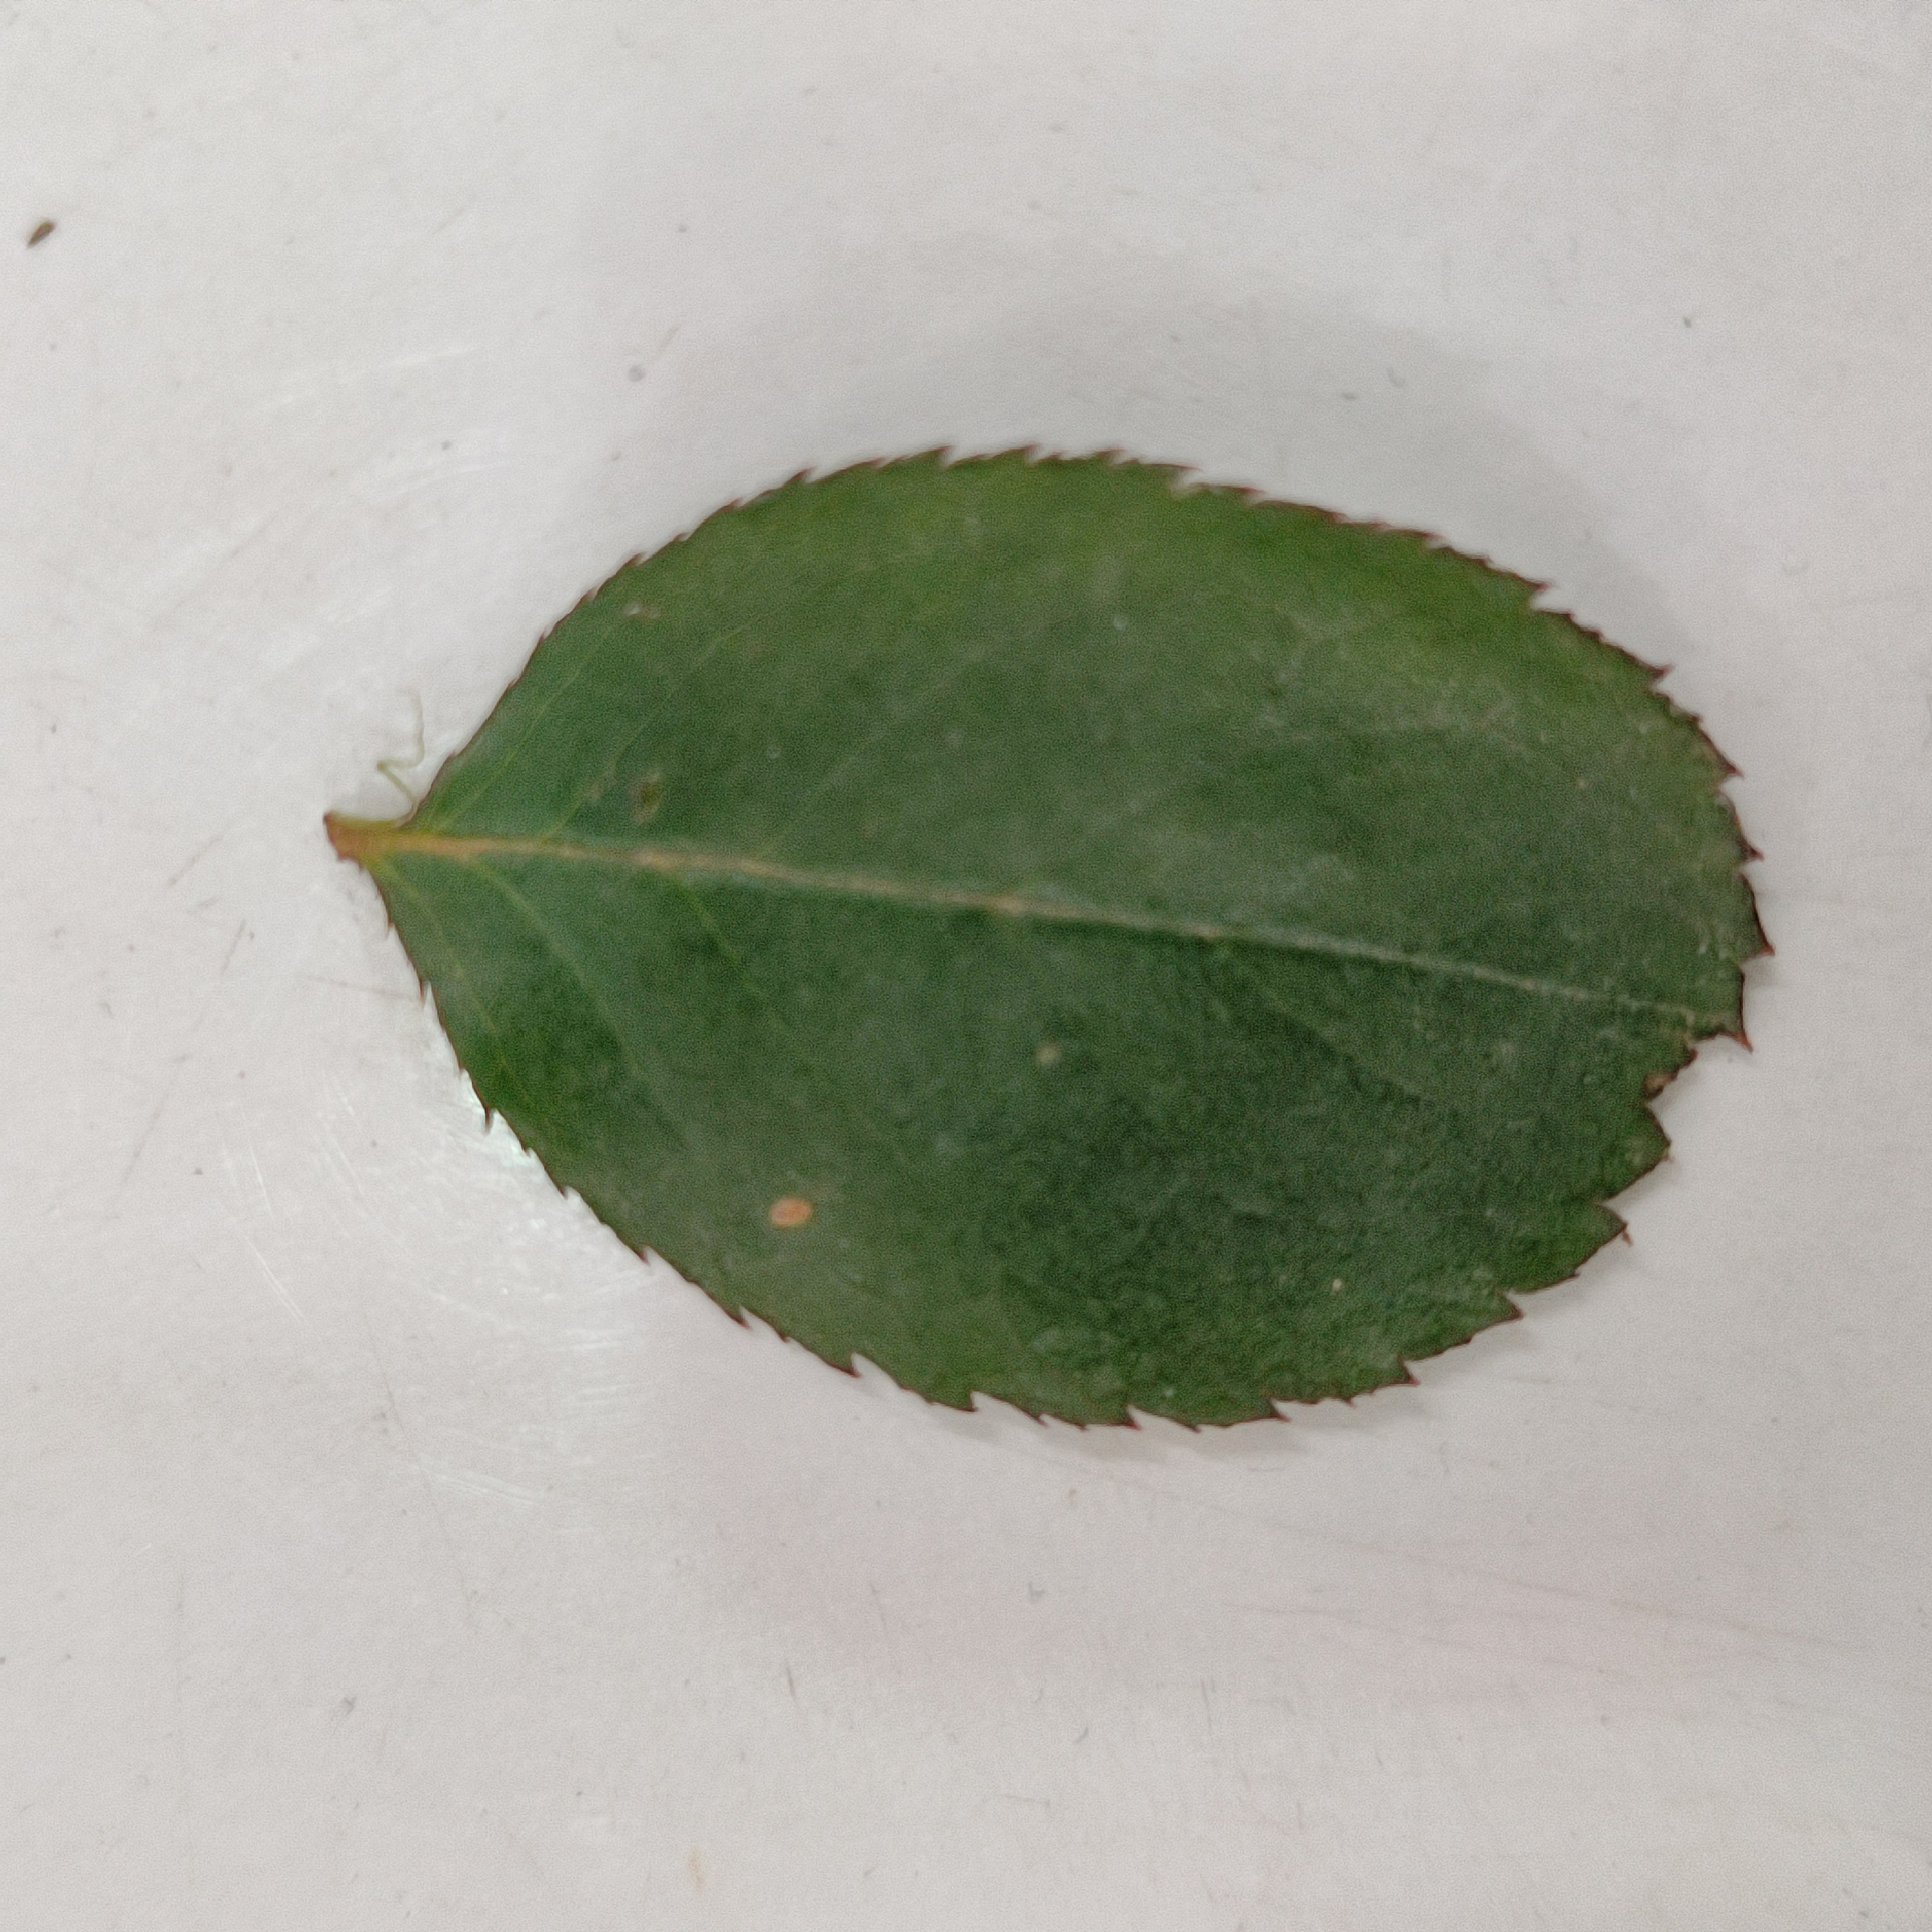
Label: Healthy Leaf